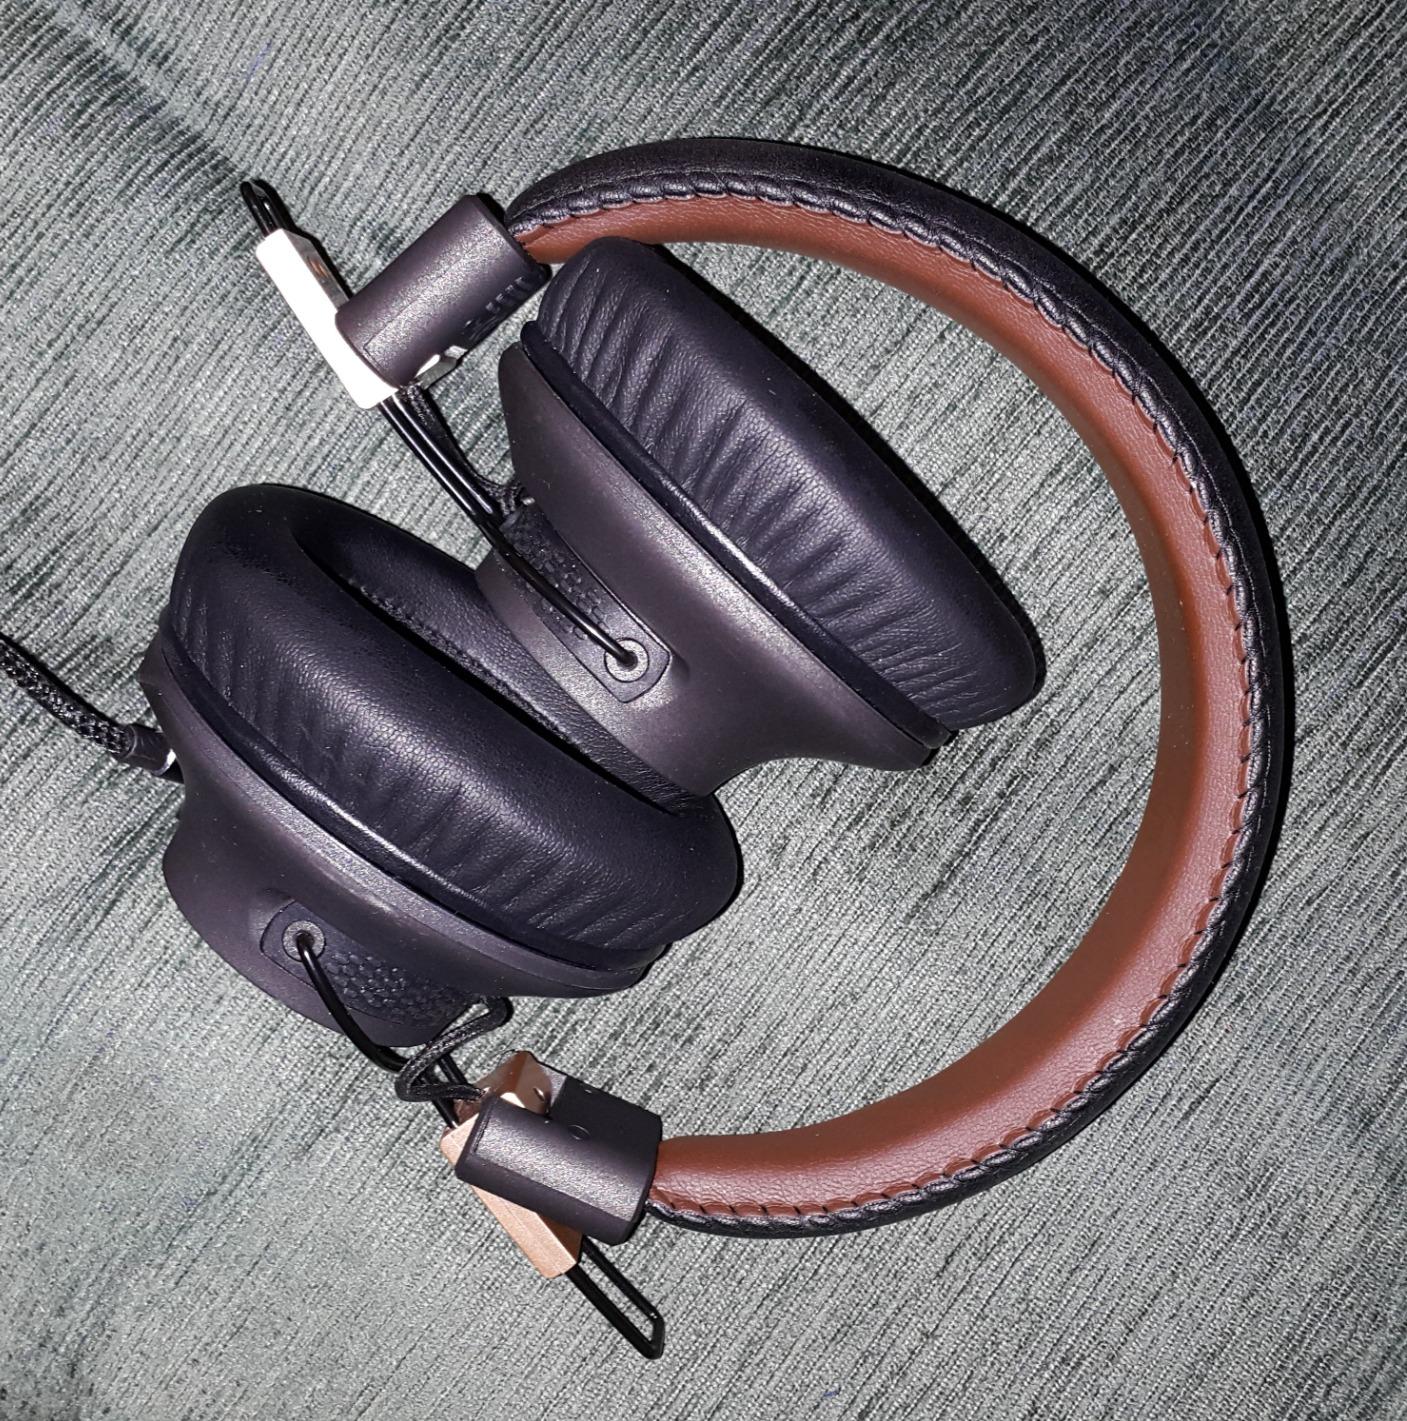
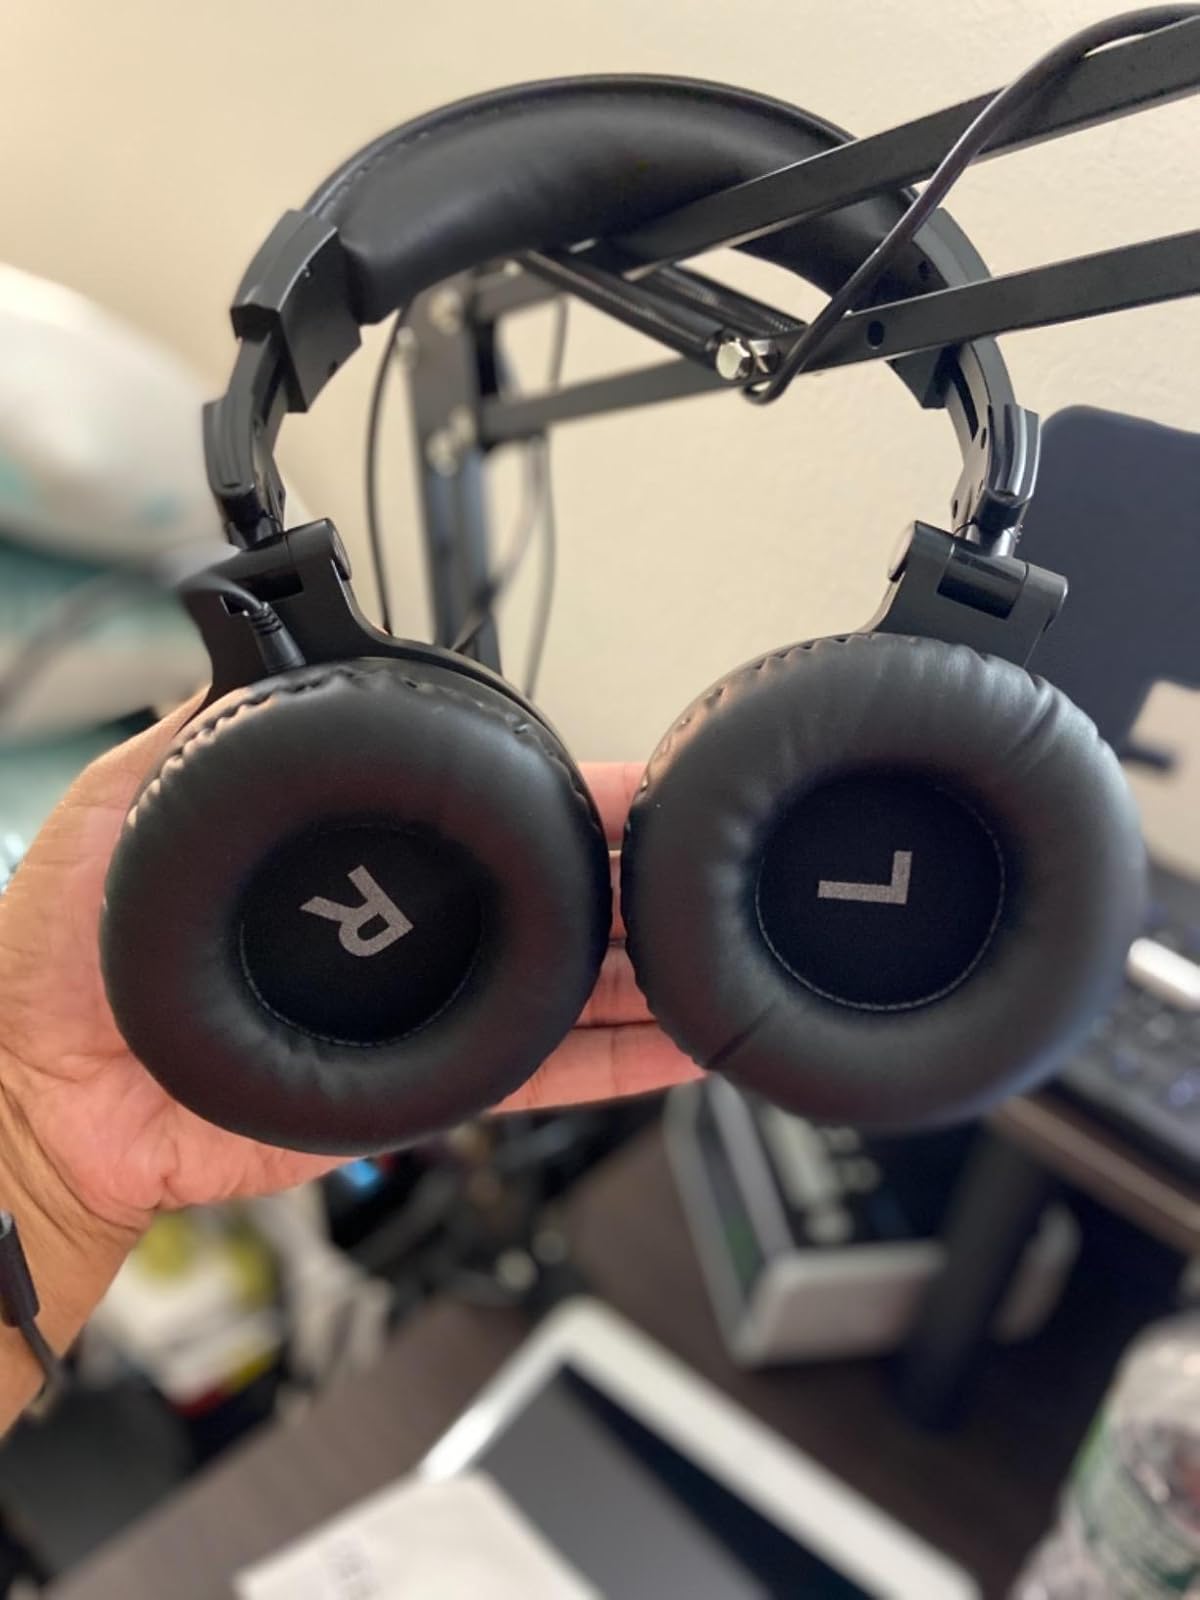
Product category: headphones
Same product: no